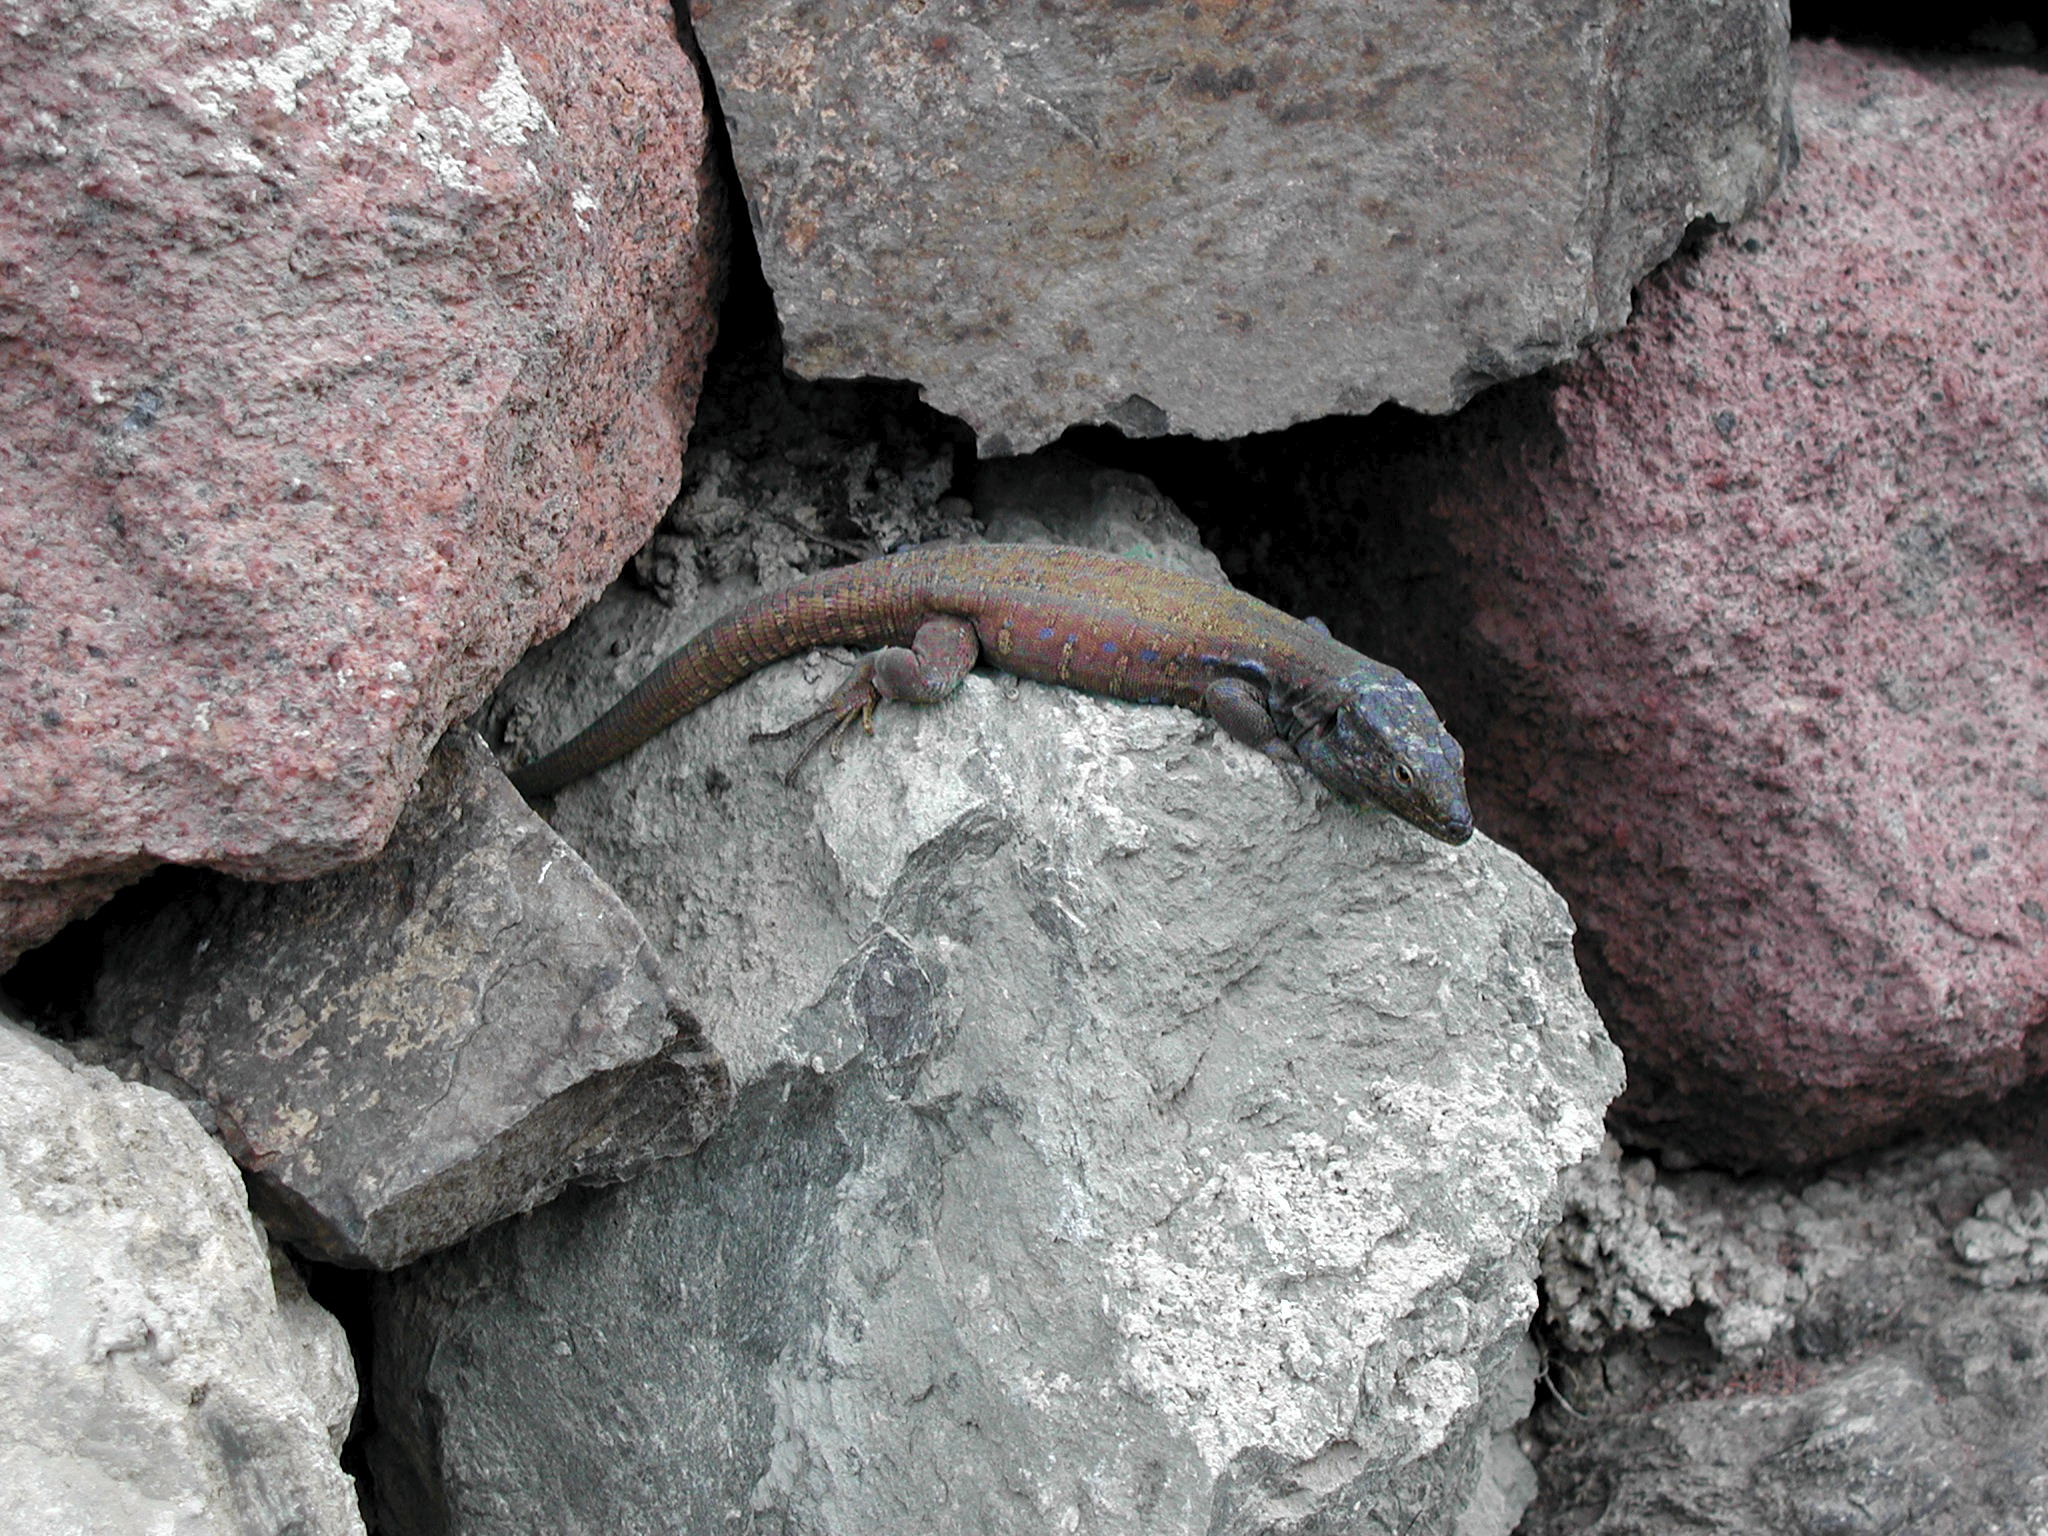
rock, wall, soil, reptile, material, lizard, gecko, geology, boulder, bedrock, salamander